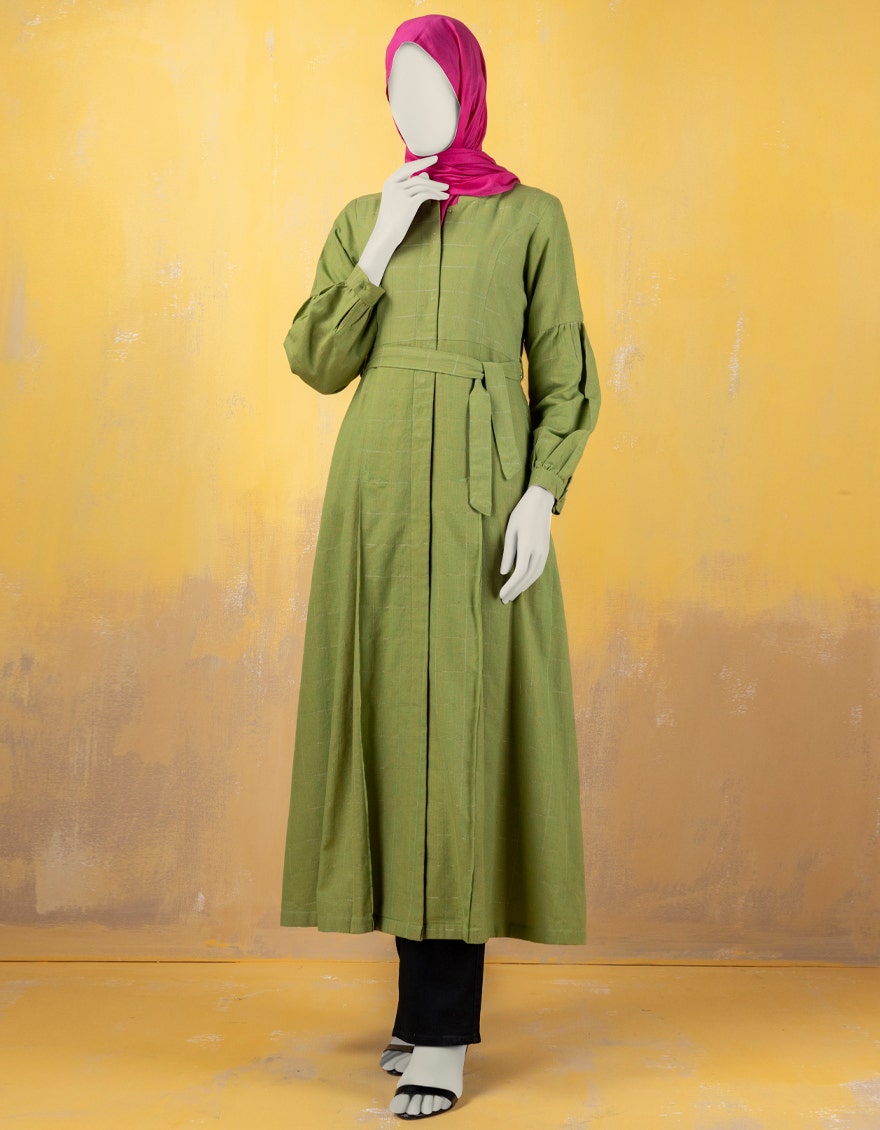
green kamila long sleeve tunic dress